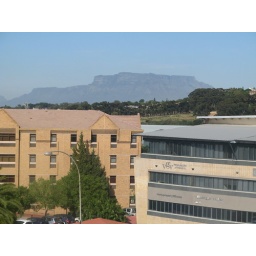
Seen from the roof of the head office of the Bible Society in South Africa, in Bellville outside Cape Town. IMG_2614